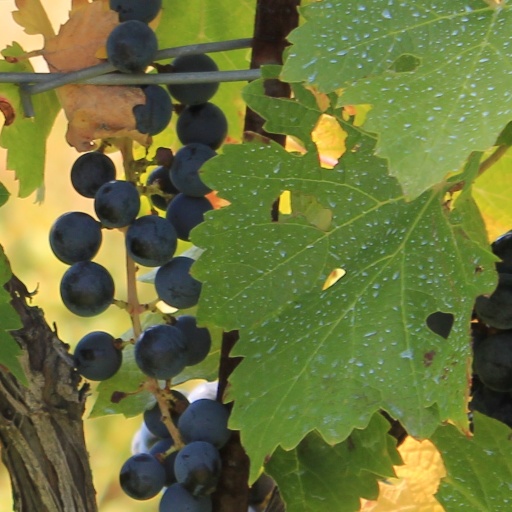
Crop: grape